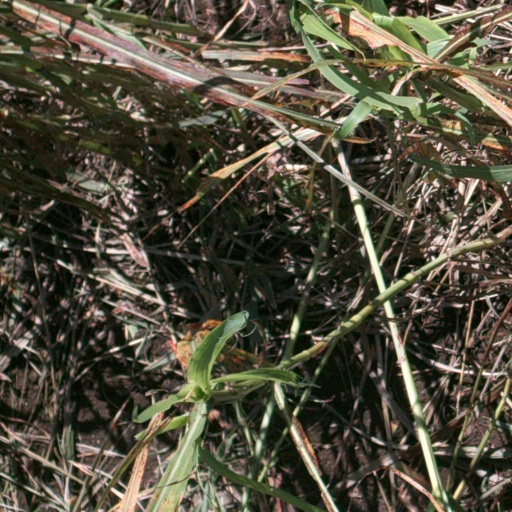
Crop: sorghum